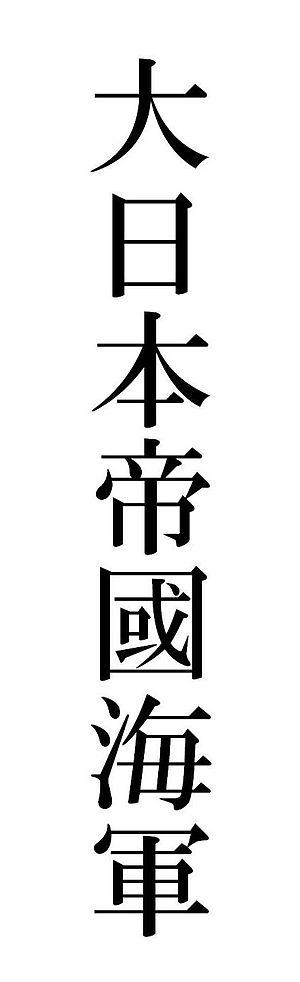
La Marine impériale japonaise était la marine militaire du Japon impérial de 1869 à 1947. En Occident la Marine impériale japonaise est parfois désignée, à tort, comme la Flotte combinée, mais ce terme désigne en réalité un degré d'organisation des effectifs de la flotte impériale, constituant une grande flotte de guerre conçue pour de vastes opérations en haute mer. En fonction des besoins du moment, la Marine impériale pouvait réorganiser ses navires et dissoudre ou reconstituer sa Flotte combinée, sa Rengō Kantai, mais comme cette dernière mobilisait la plupart des bâtiments les plus importants de la Marine, certains Occidentaux ont fini par confondre la Rengō Kantai avec la Marine elle-même.